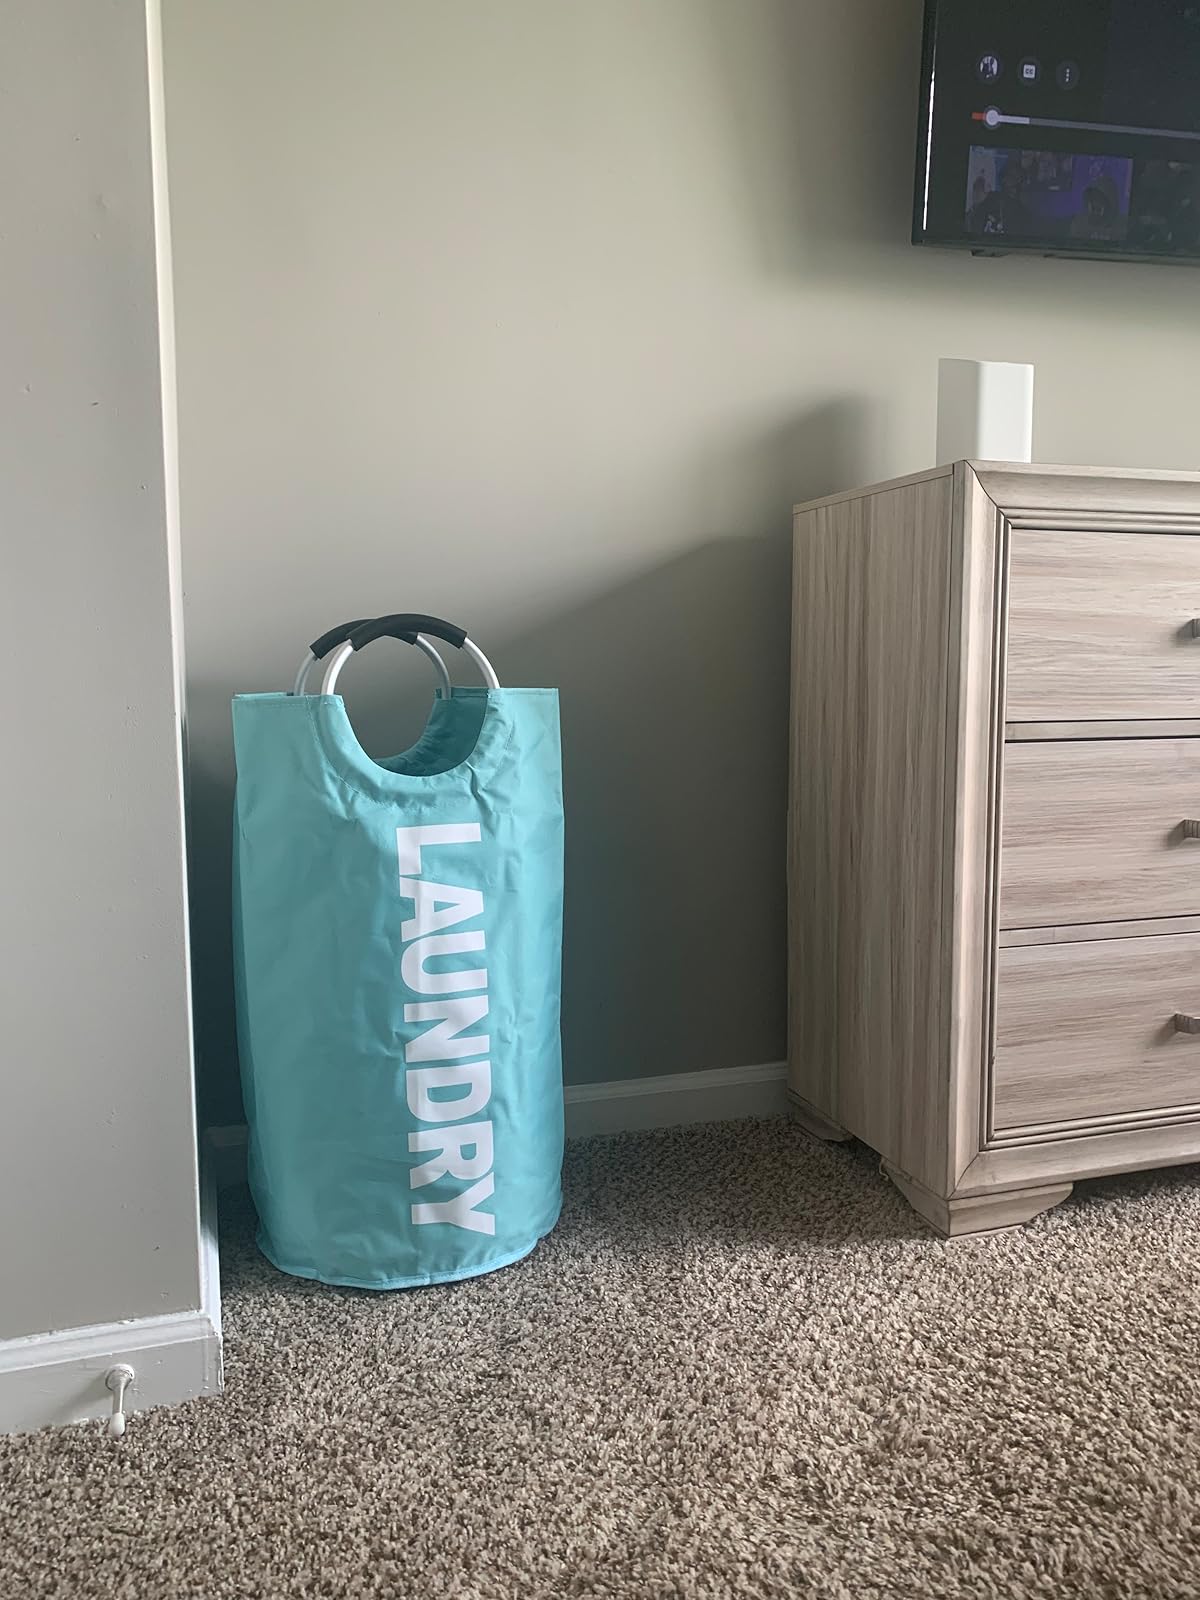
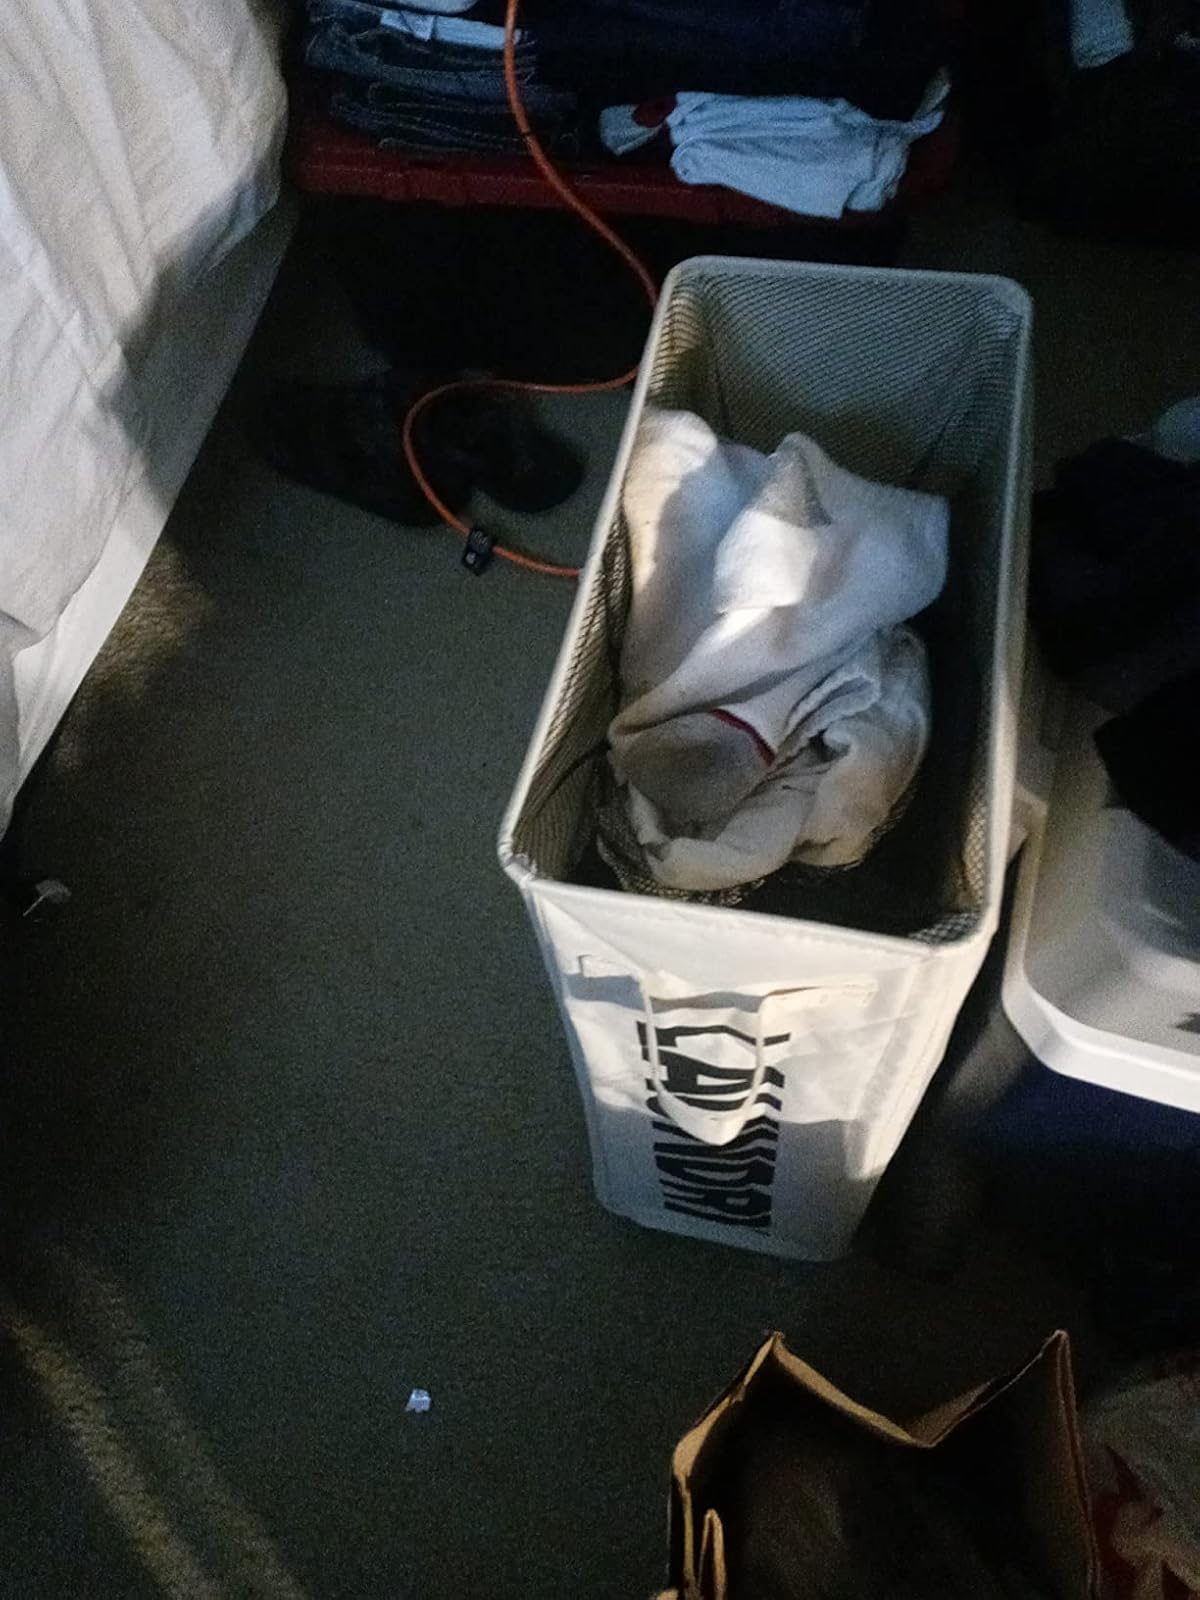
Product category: items_hamper
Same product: no